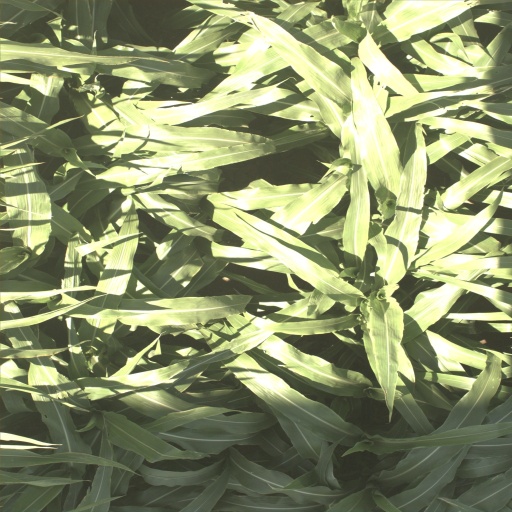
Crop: sorghum